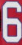
Number: 6